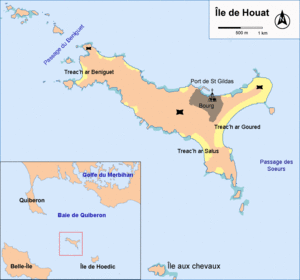
Houat [wat] est une île française située dans l'océan Atlantique, au sud de la Bretagne dans le département du Morbihan, située à 10 km au sud-est de la pointe du Conguel, sur la presqu'île de Quiberon, et sensiblement à la même latitude que le port de La Turballe.
Île-d'Houat [ildwat] est une commune française du département du Morbihan, en région Bretagne. Elle est essentiellement constituée de l'île d'Houat.